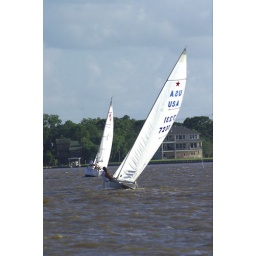
Clear Lake, Texas Wednesday sail boat races in 2006